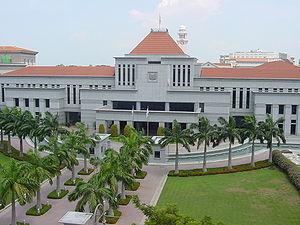
Le Parlement de Singapour ou Parlement de la République de Singapour est l’assemblée parlementaire unicamérale de la République de Singapour formant, avec le président, le corps législatif de Singapour.
Singapour, en forme longue la république de Singapour, est une cité-État d'Asie du Sud-Est. Sa superficie est de 724,2 km². Elle comprend 63 îles, dont la principale est Pulau Ujong. Cette île est très densément urbanisée, mais la végétation luxuriante – même en plein centre-ville – a valu à Singapour le surnom de « ville jardin ». Cette abondance de verdure découle en partie d'un climat équatorial, uniformément chaud et orageux tout au long de l'année. Sa densité de population est la plus élevée d'Asie et la deuxième sur le plan mondial.